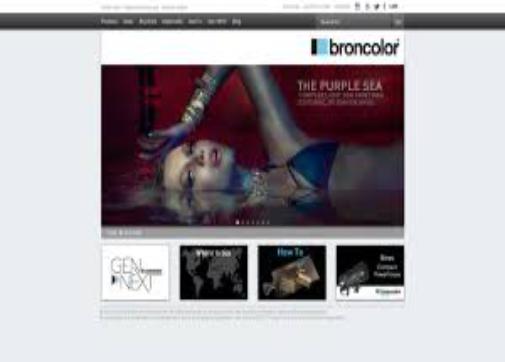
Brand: Bron Elektronik
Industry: Electronic